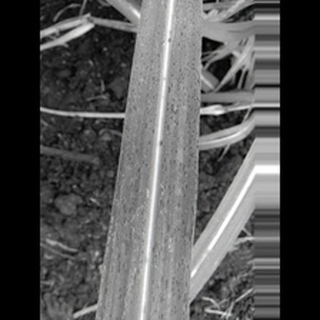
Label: sugarcane_rust